British Commonwealth Air Training Plan

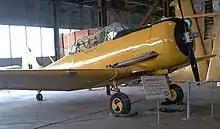
RCAF Harvards were used as a trainer aircraft by thousands of Commonwealth aviators from 1940 onwards. Harvard II from the BCATP Museum in Brandon, Manitoba, Canada.

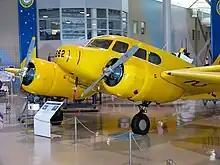
RCAF Cessna Crane as employed in the BCATP on display at the Canadian Warplane Heritage Museum.

Canada was chosen as the primary location for "The Plan" because of its suitable weather; wide open spaces ideal for extensive flight and navigation training; closeness to the United States' industrial centres and supplies of fuel; the lack of any threat from enemy aircraft; and its proximity to the European theatre of war.